Tongan funerals

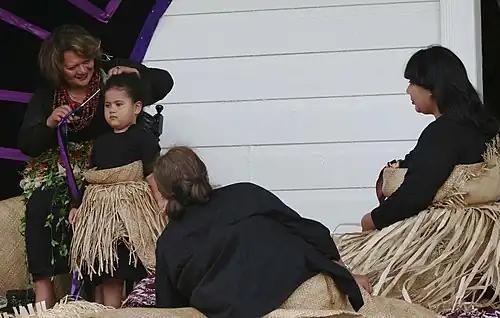
After the tenth day, female relatives cut their hair. Here Princess Phaedra Fusituʻa has her hair cut, while her mother, Lupepauʻu, watches from the right. As the hair and the head (especially of royalty) are considered taboo, it must be done by someone outside the Tongan ranking system, such as Māori Princess Heeni Katipa (far left).

In case of an important chief, for ten days after the interment relatives and friends of the deceased bring food from the ʻumu to the deceased's closest family members. Such food is always put in baskets, woven from coconut palm fronds. It is a tradition in this situation not to carry the baskets in the hands, but from a pole over the shoulders. This is called the "haʻamo" (Compare with: Haʻamonga ʻa Maui).